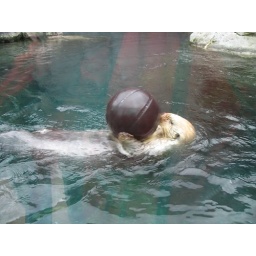
He was twirling the ball the whole time while swimming around his pool